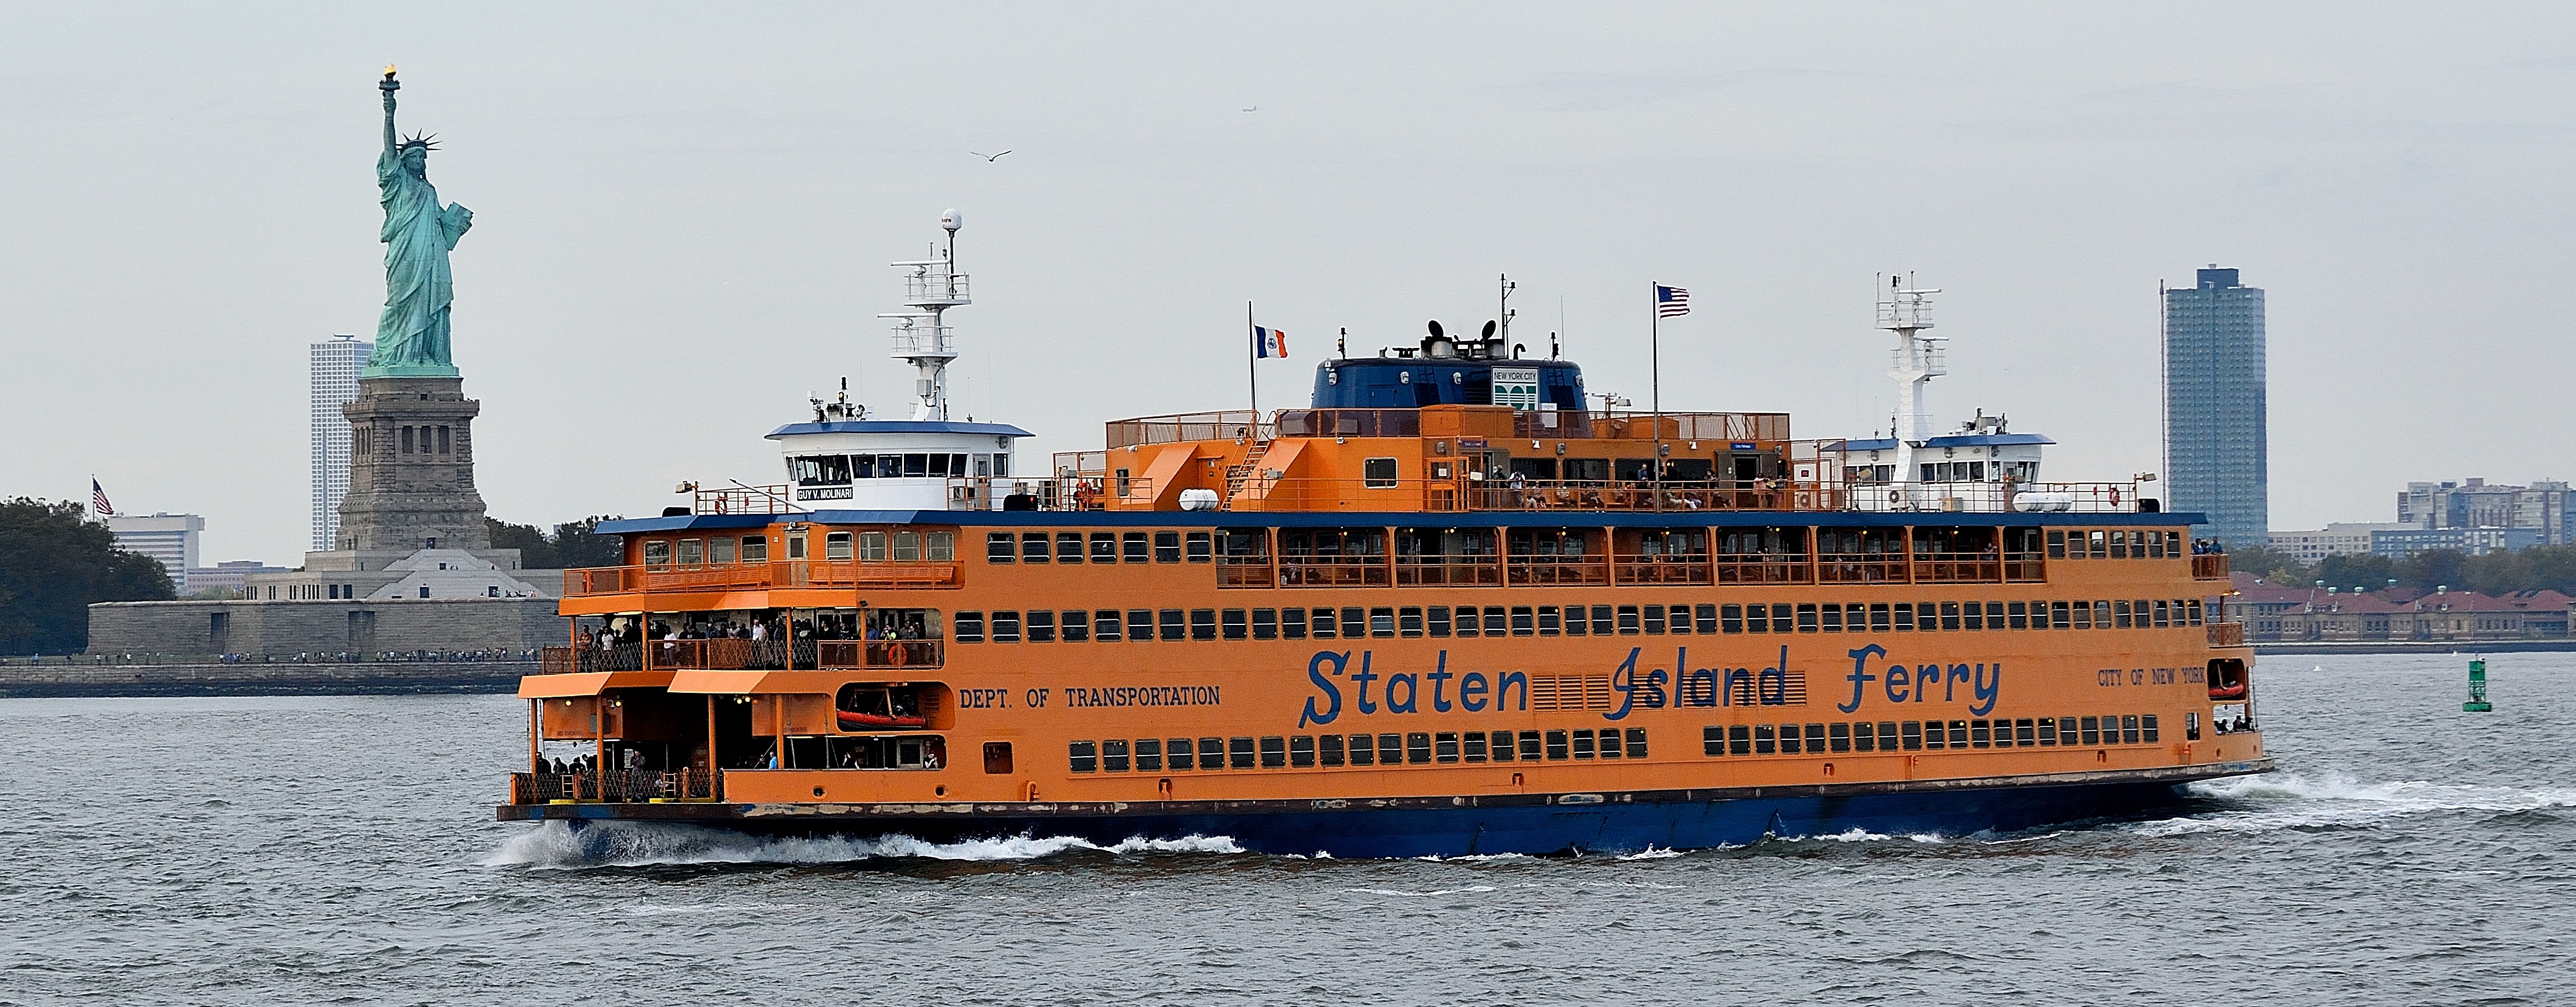
sea, boat, new york, ship, transport, vehicle, harbor, cargo ship, waterway, ferry, channel, tugboat, watercraft, staten island, container ship, motor ship, passenger ship, freight transport, ocean liner